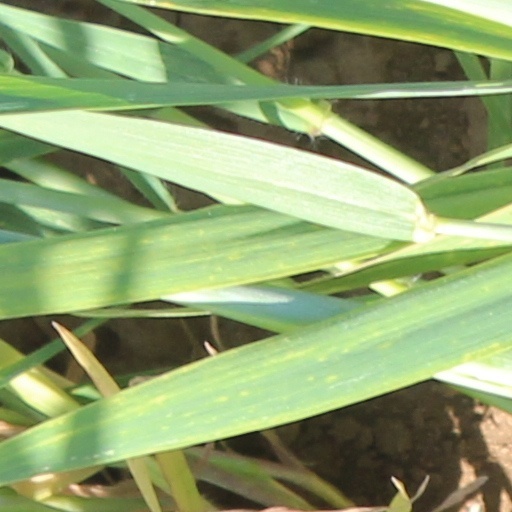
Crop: wheat